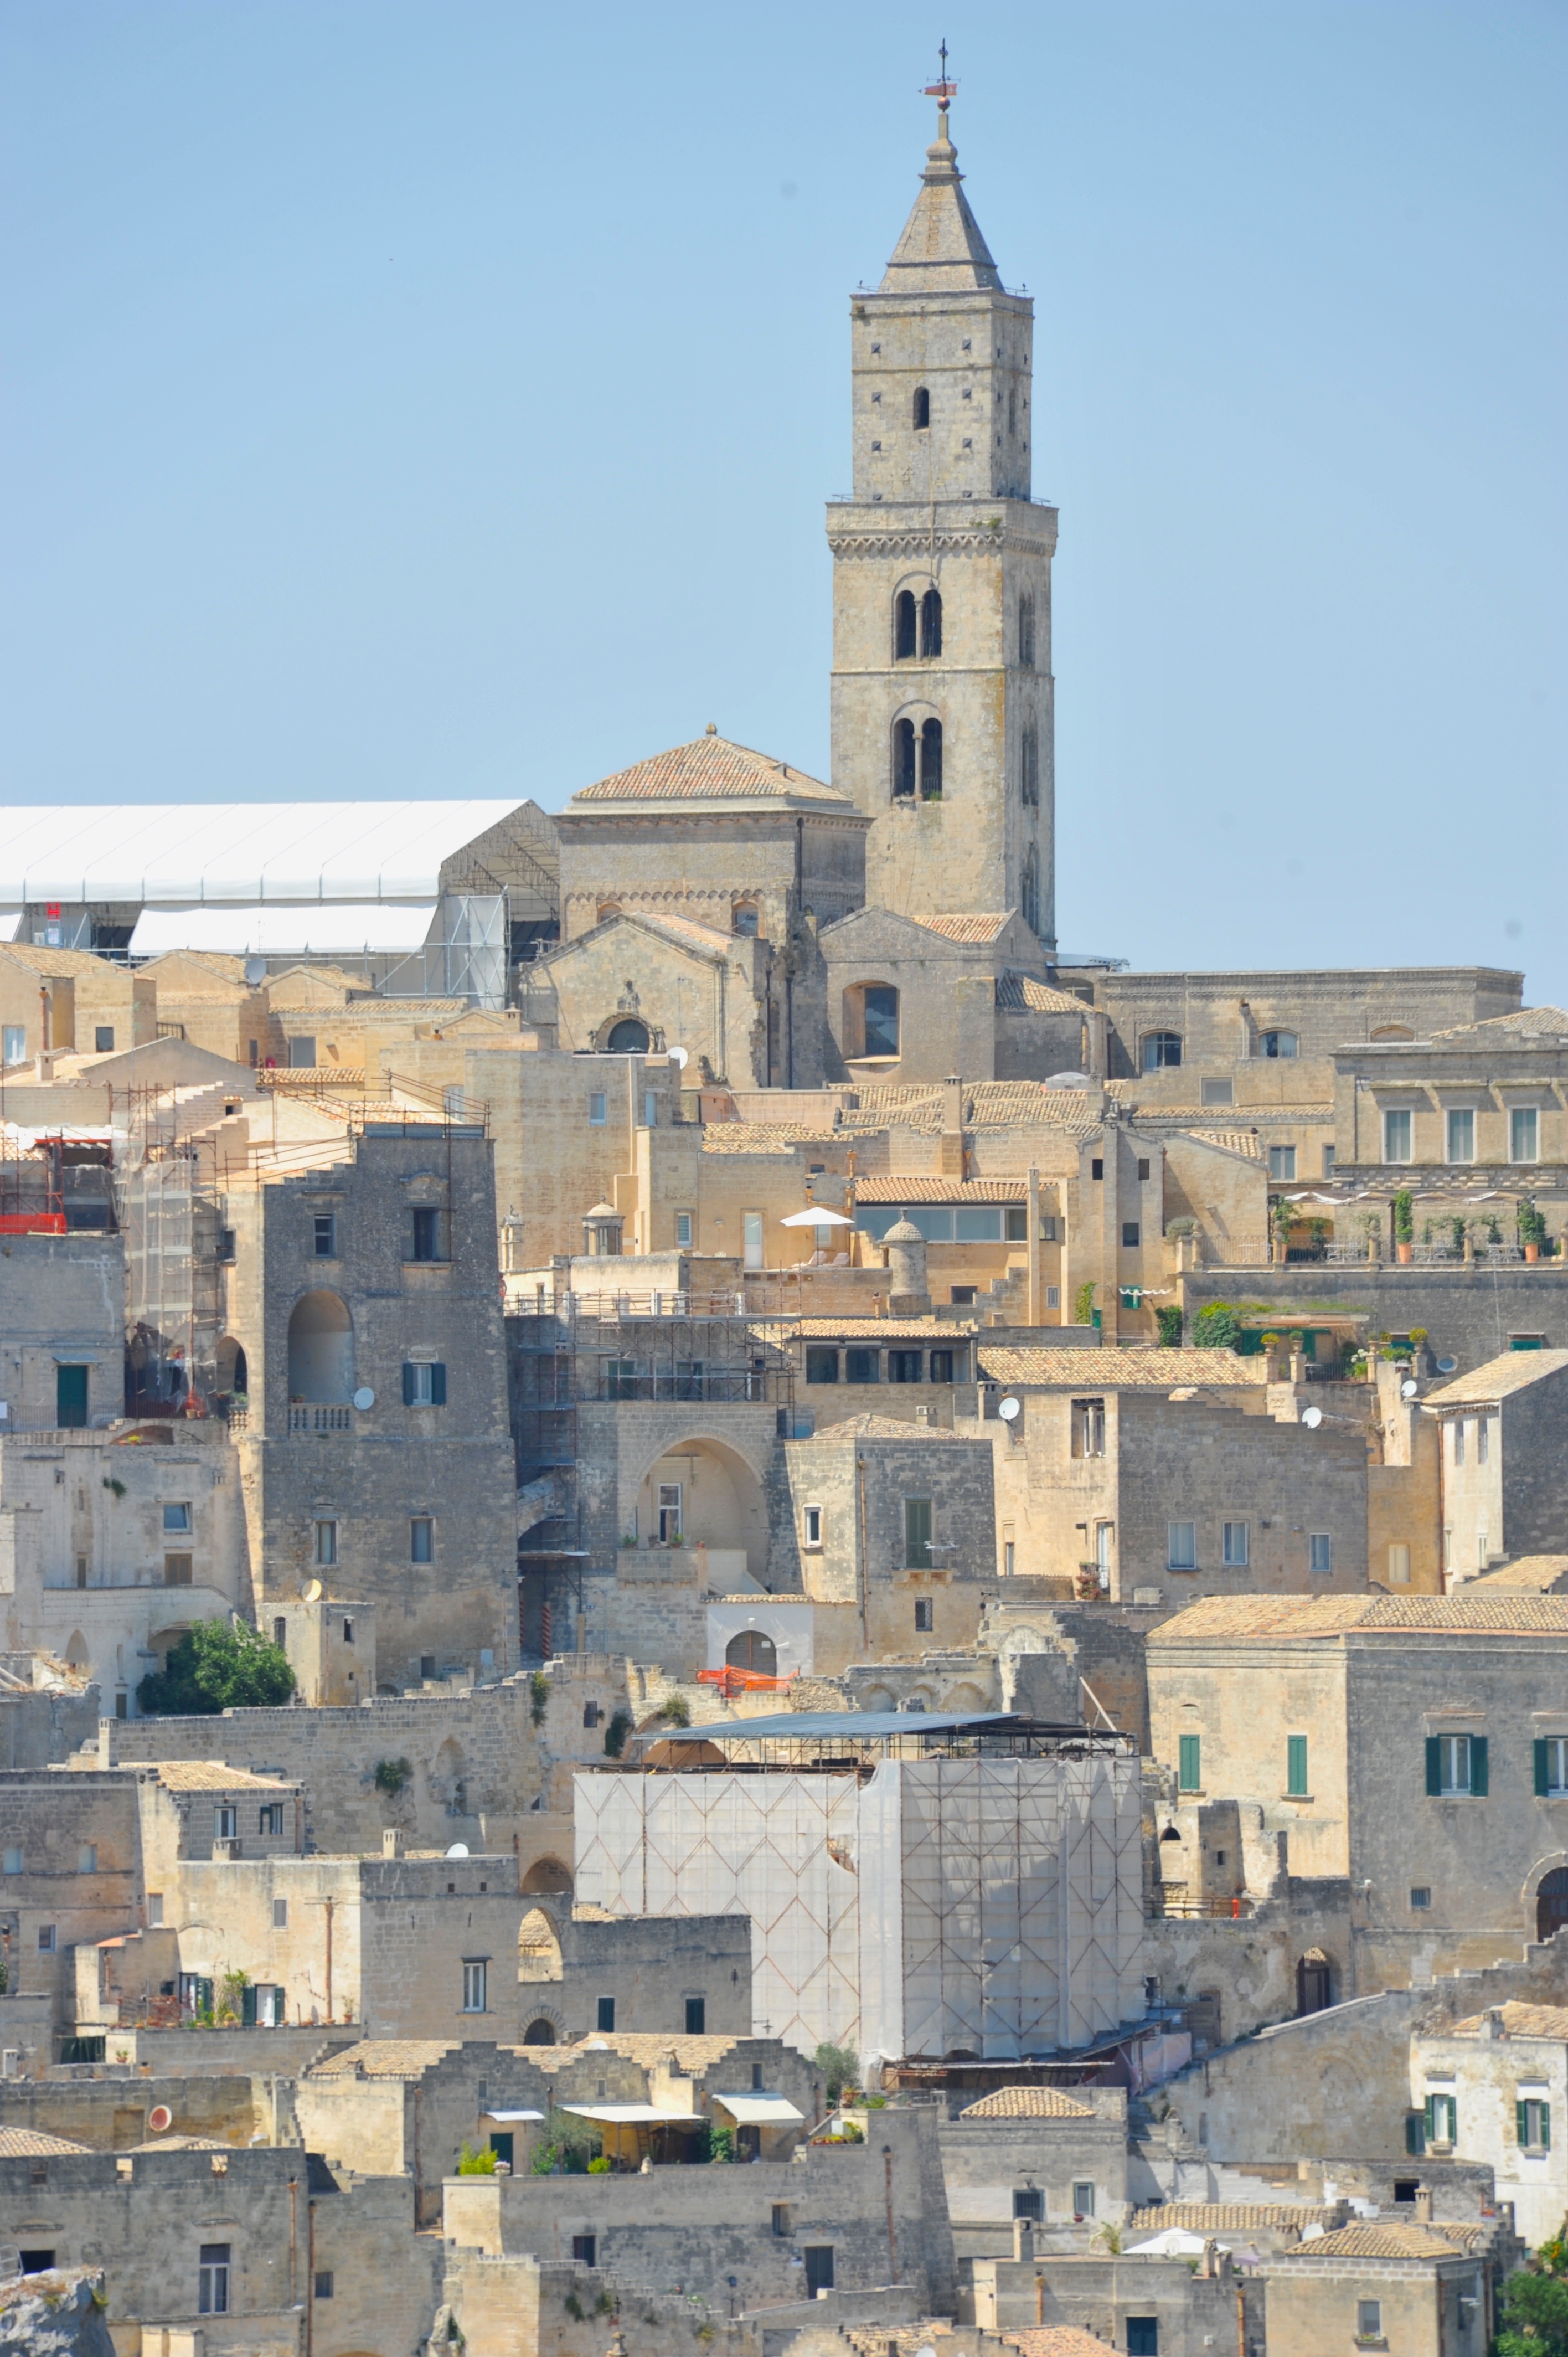
town, city, cityscape, travel, tower, landmark, italy, church, cathedral, place of worship, matera, basilica, ancient rome, historic site, ancient history, human settlement